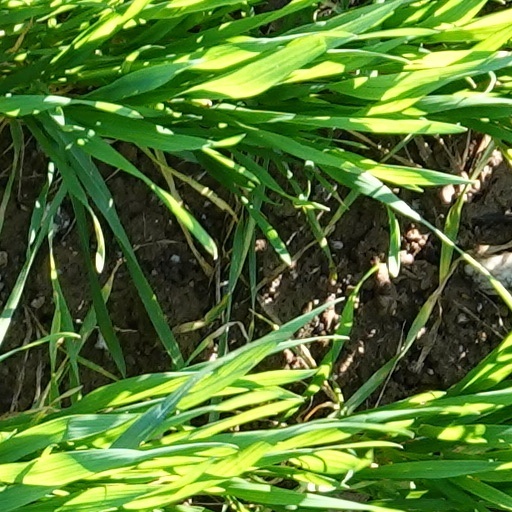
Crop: wheat